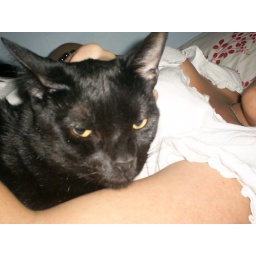
the most fat and cute cat in the world.